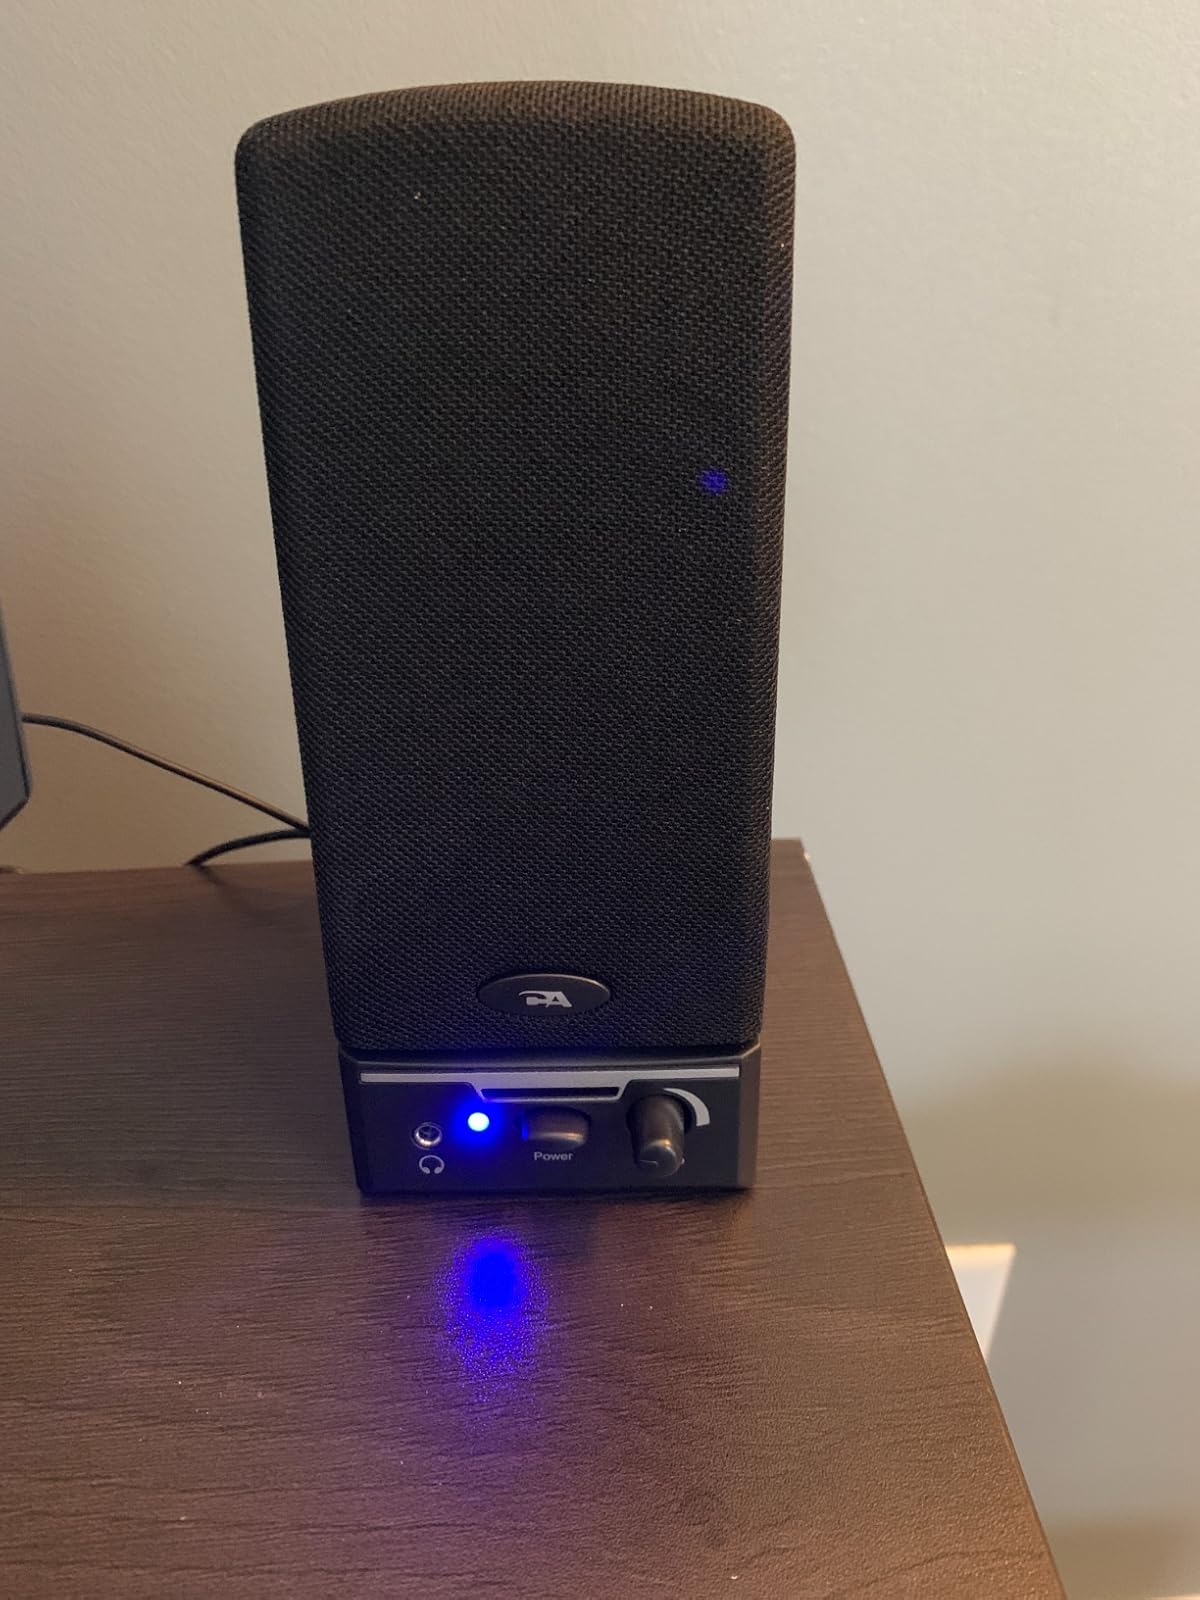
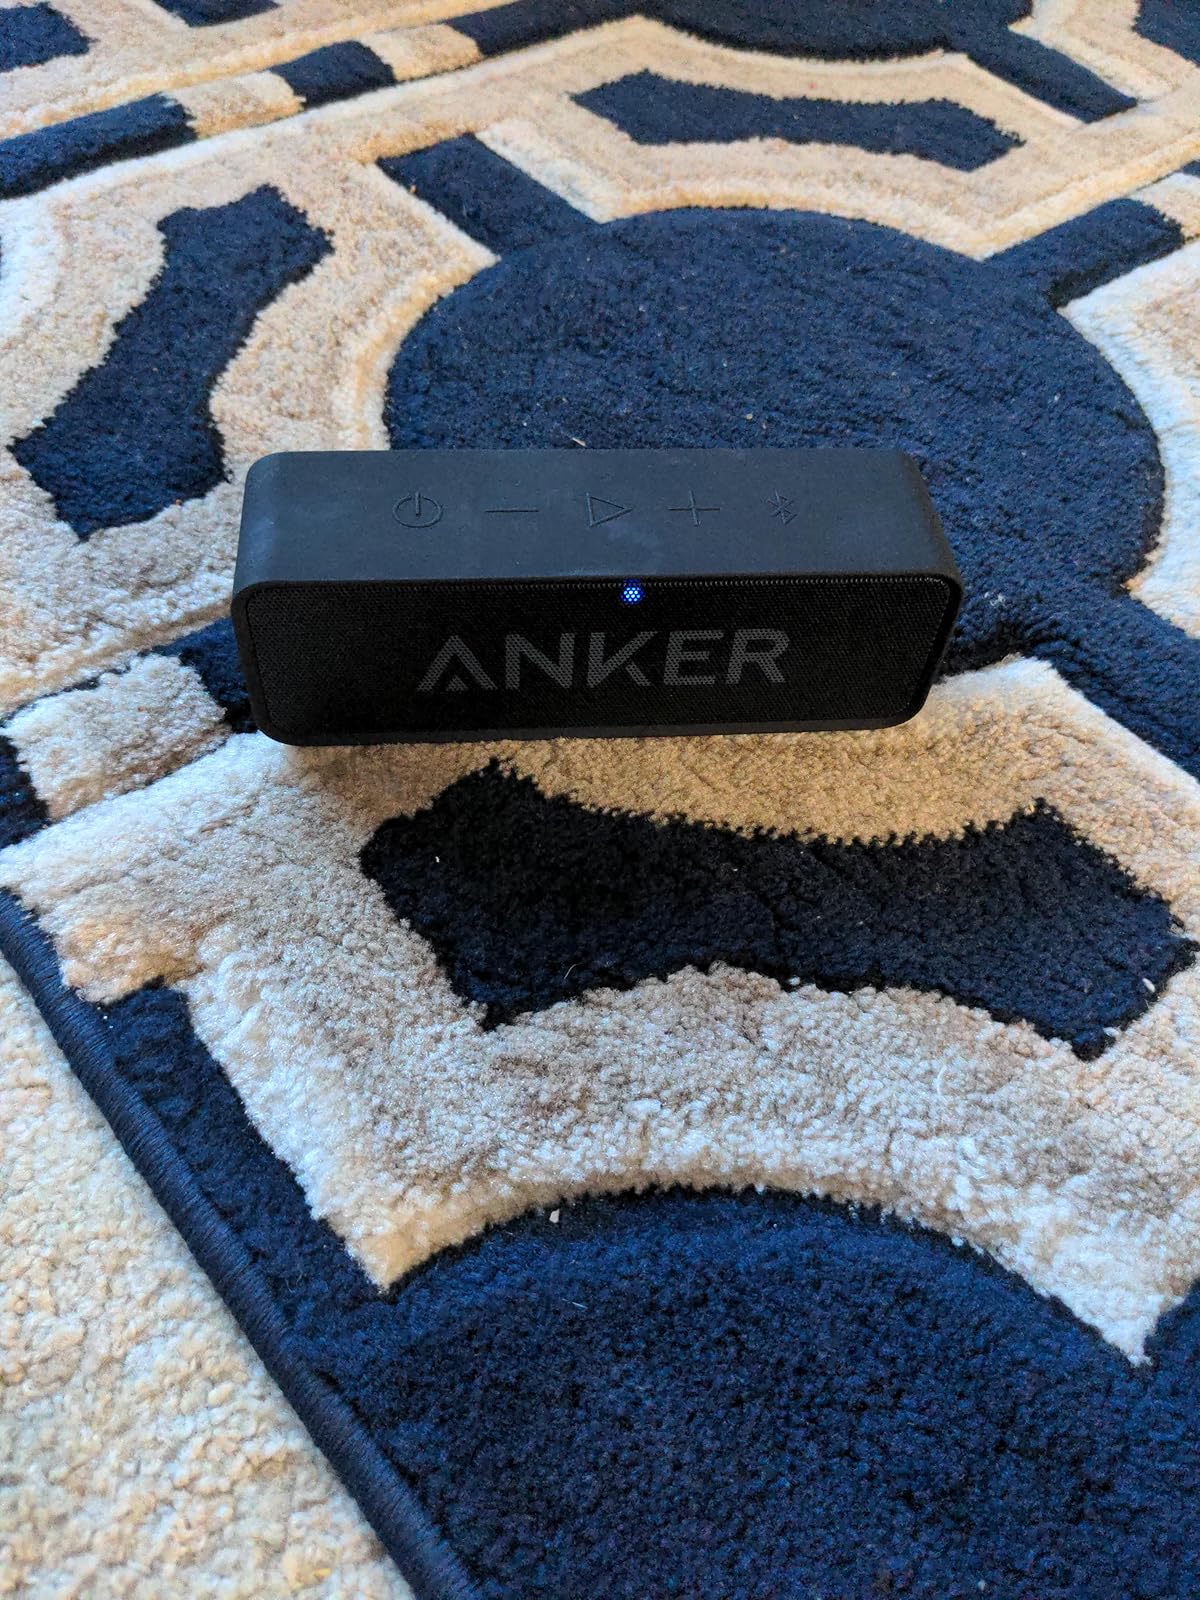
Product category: speaker
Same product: no